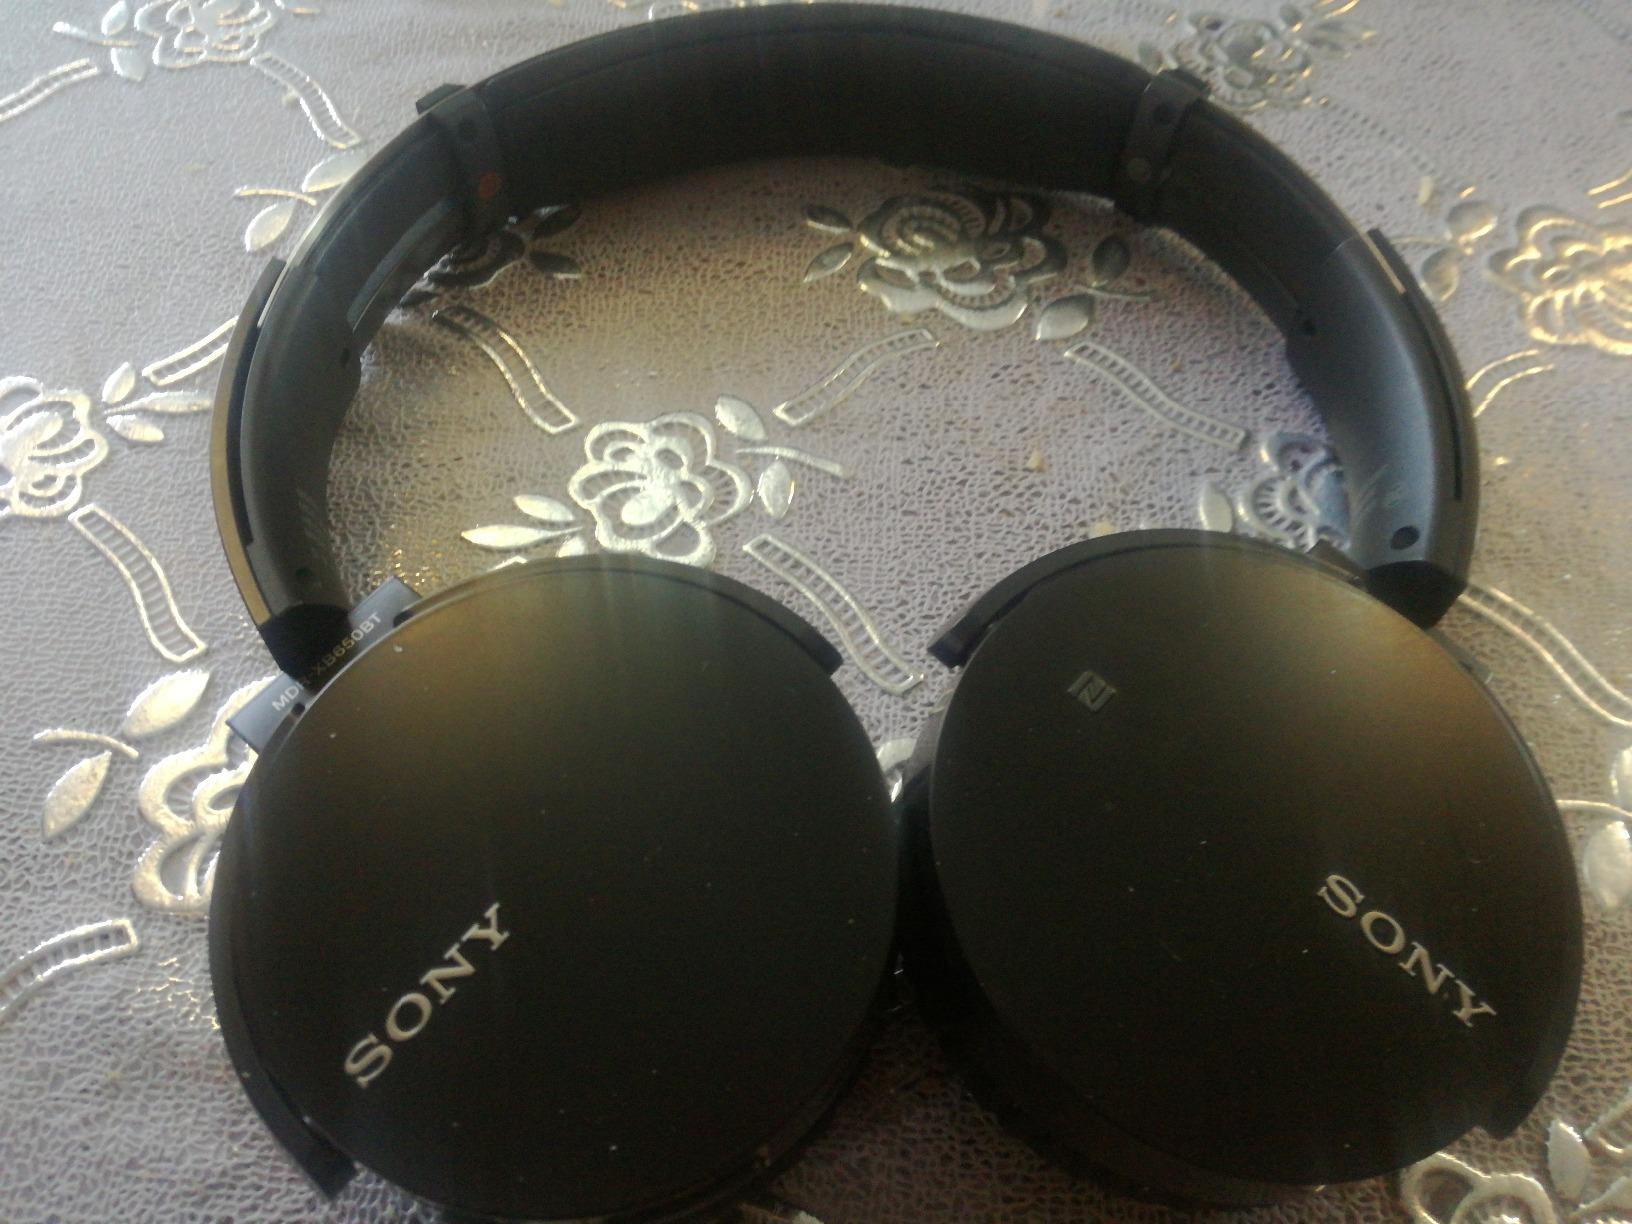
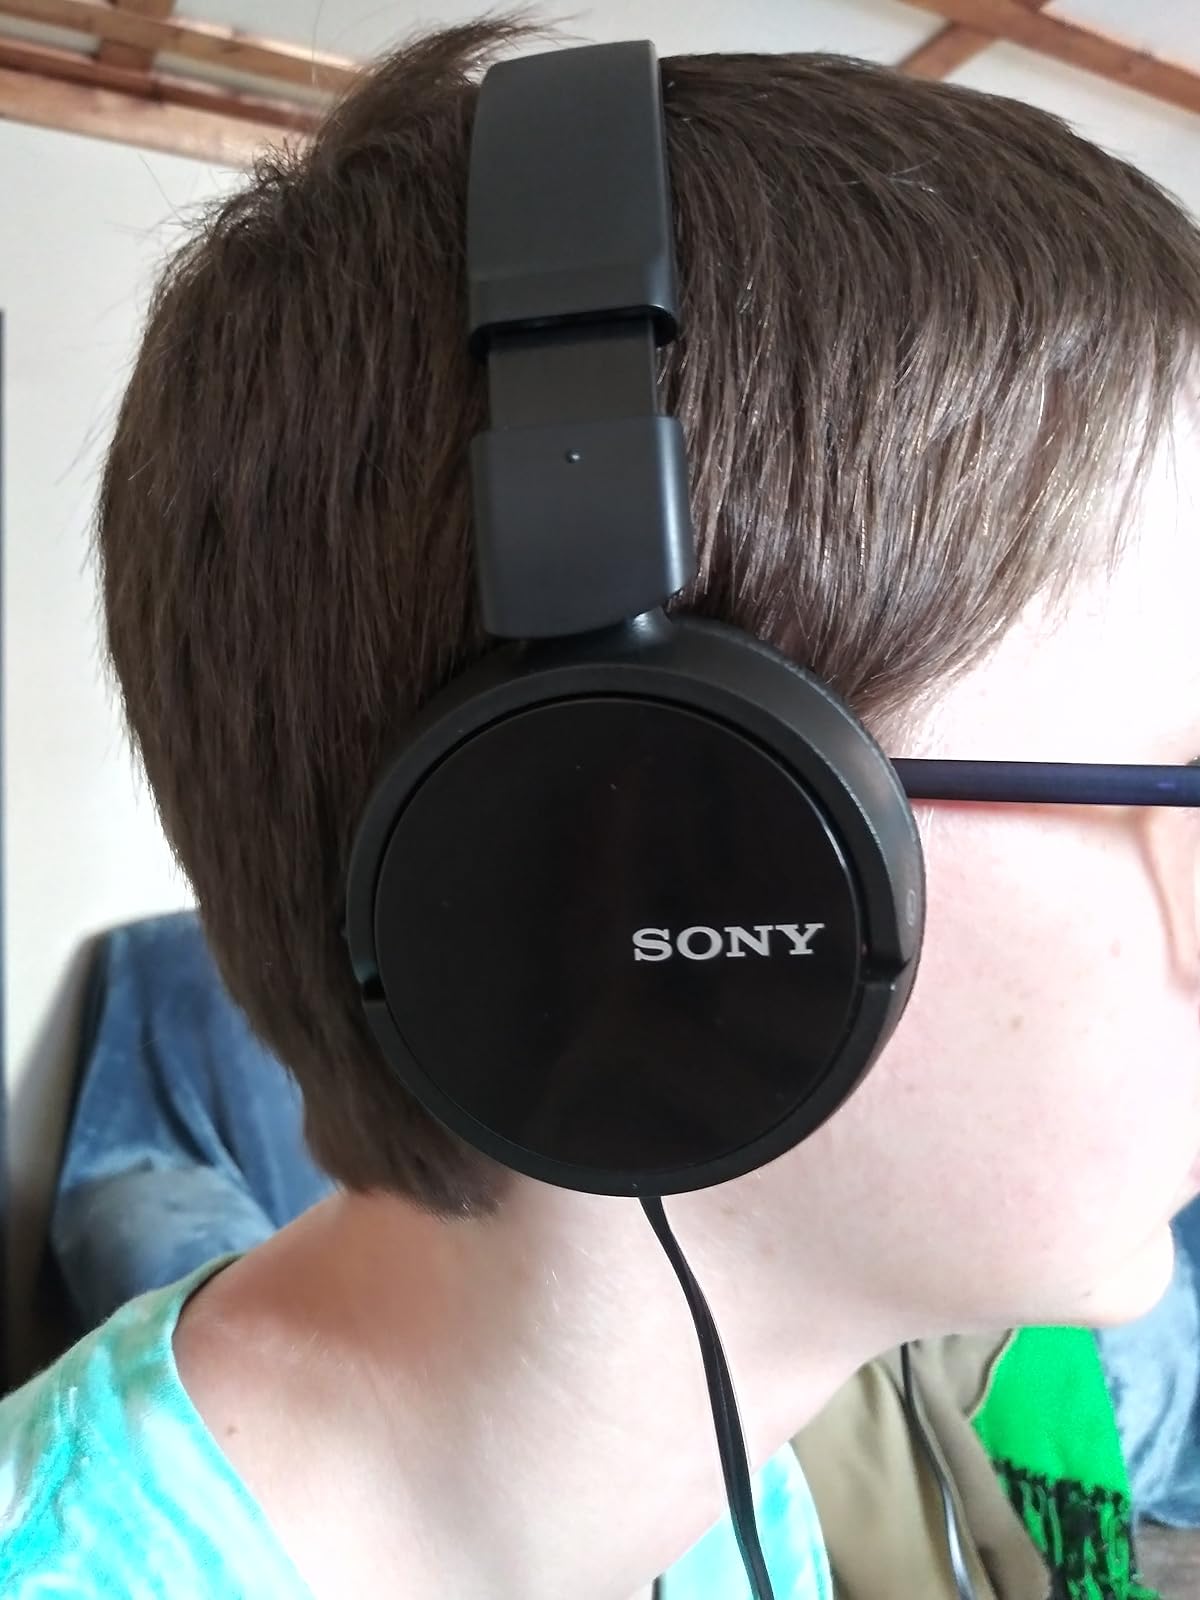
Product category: headphones
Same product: no